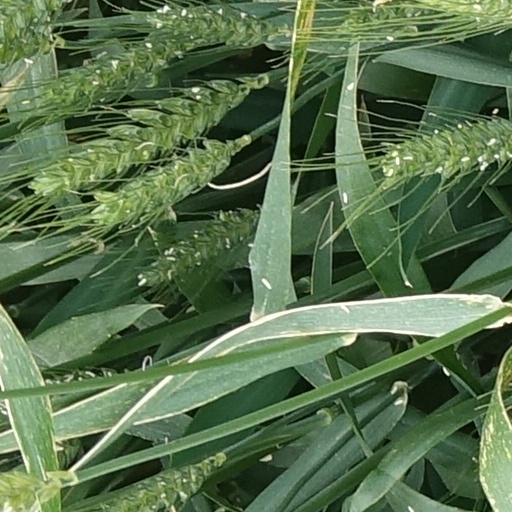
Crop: wheat